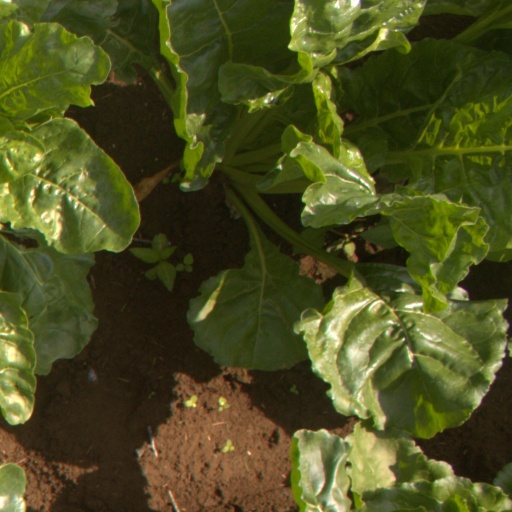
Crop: sugar beet